Laurence E. Bunker

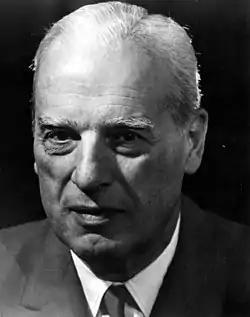
Col. Bunker in 1970

Laurence Eliot Bunker (June 27, 1902 – October 10, 1977) was a U.S. Army Colonel, who served as aide-de-camp to General Douglas MacArthur from 1946 to 1952.